Botellón

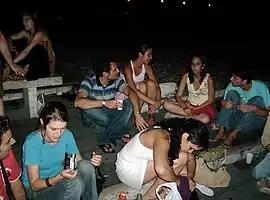
Nighttime "botellón" of Spanish youths visiting Rome (2006)

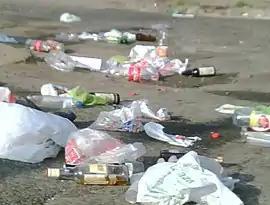
Common scene after "botellón" (2009)

Botellón (Spanish for "big bottle") is a Spanish activity when people congregate in public areas to socialize while drinking alcohol. The activity is popular among teenagers and young adults partly in response to rising drink prices at bars or clubs, and partly because more people can meet in one place. Botellón is not an alternative to typical nightlife, but is rather an economical way to drink with people before going out to bars, discos, or clubs.